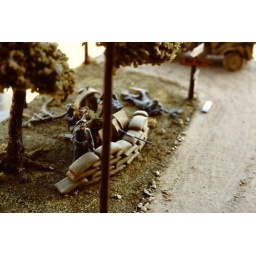
Many hours of entertainment building this street scene during my time working in Saudi Arabia in 1982